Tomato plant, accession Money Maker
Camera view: bottom (45 deg); turntable rotation: 210 degrees
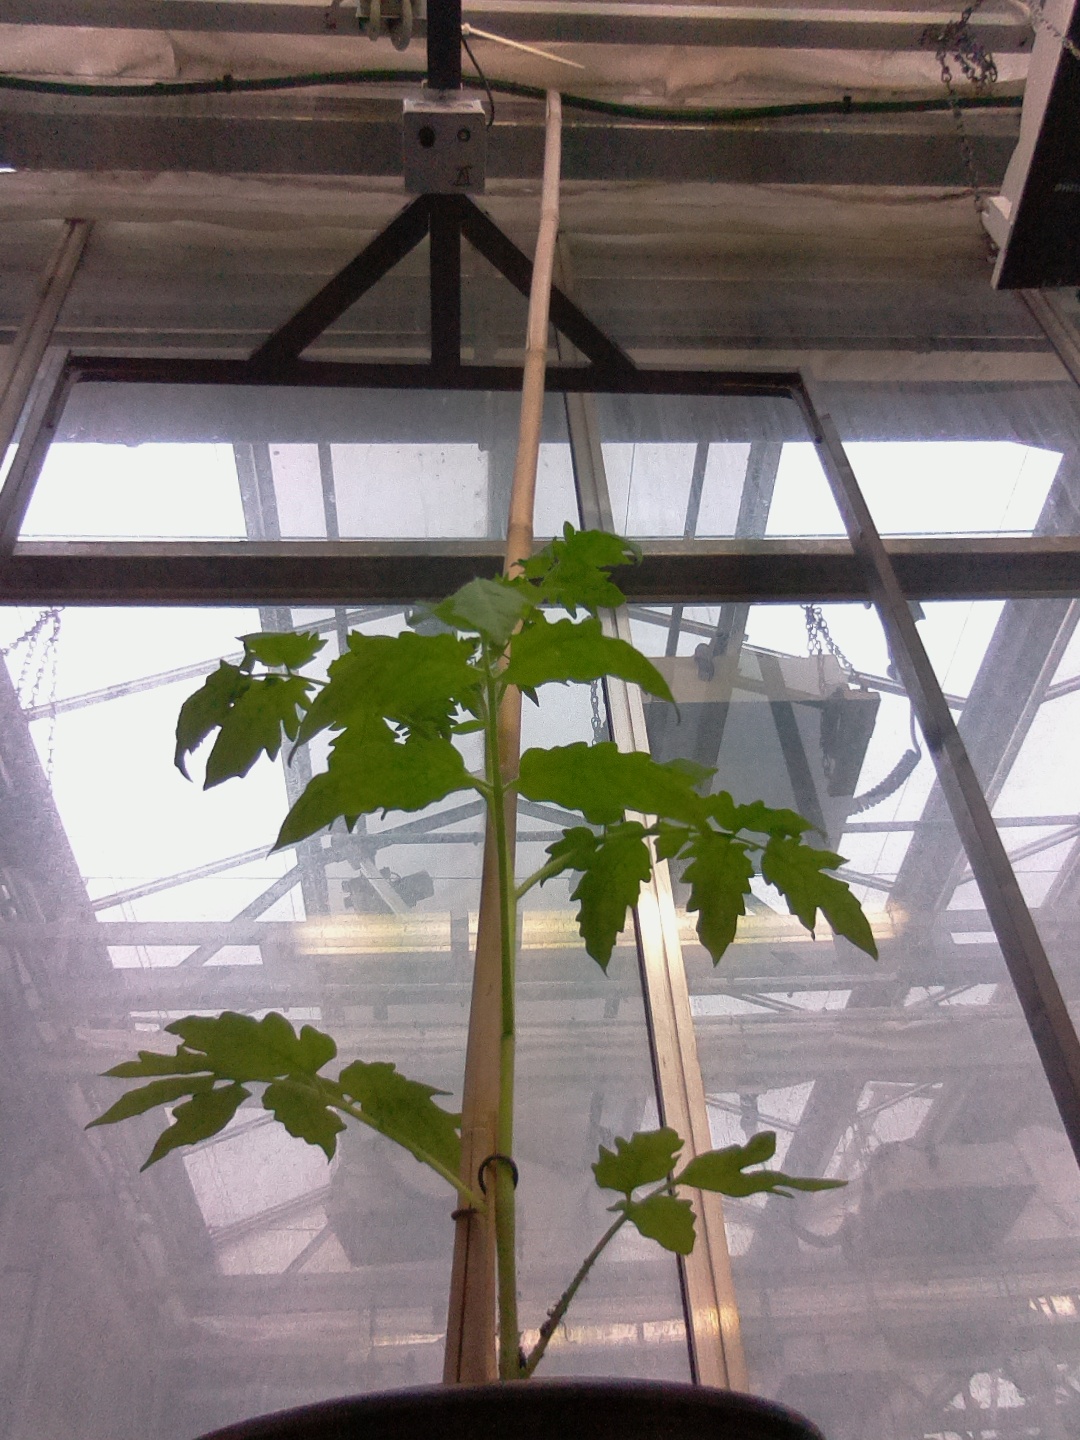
BBCH growth stage 13: 6 of true leaves visible